Question: Please indicate a possible affordance area of the frisbee that can be used for throwing
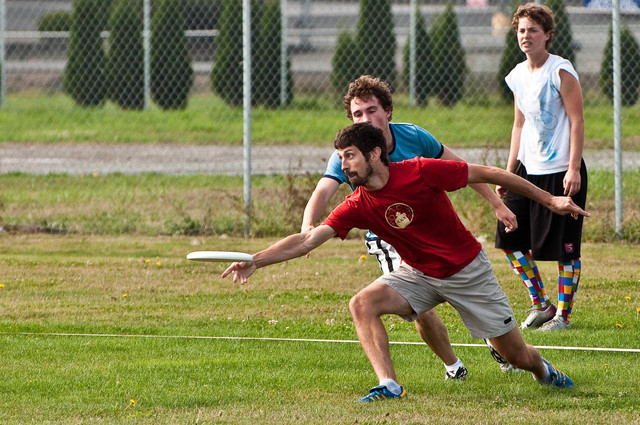
Answer: [181.5, 247, 263.5, 275]